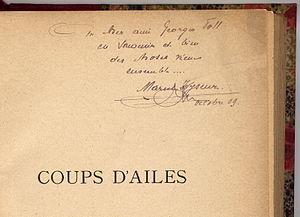
Dédicace du poète Marcel Wyseur (1886-1950) à Georges Poll, page de garde du recueil de poésie ""Coups d'ailes"""
Marcel Wyseur né à Comines le 2 juin 1886 et décédé à Bruges le 13 mars 1950, est un poète et écrivain belge flamand de langue française.